Piracy in the 21st century

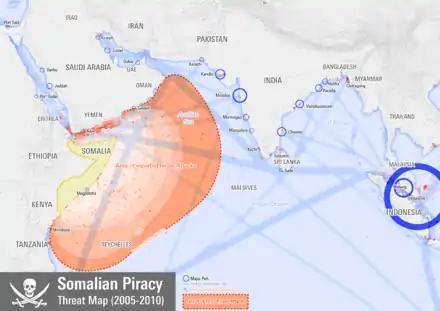
Extent of pirate attacks on shipping vessels in the Indian Ocean between 2005 and 2010

Piracy in the Indian Ocean has posed a threat to international shipping since the onset of the Somali Civil War in the early 1990s. By 2005, many international organizations have raised concerns about the increasing number of pirate attacks. These acts of piracy disrupt the delivery of shipments, escalated shipping costs, and caused an estimated $6.6 to $6.9 billion in annual losses to global trade, according to Oceans Beyond Piracy (OBP). The German Institute for Economic Research (DIW) noted that an industry of profiteers emerged around the piracy crisis. Insurance companies, for insurance, saw significant profit increase as they raised premium rates in response to the heightened risks.